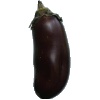
Label: eggplant